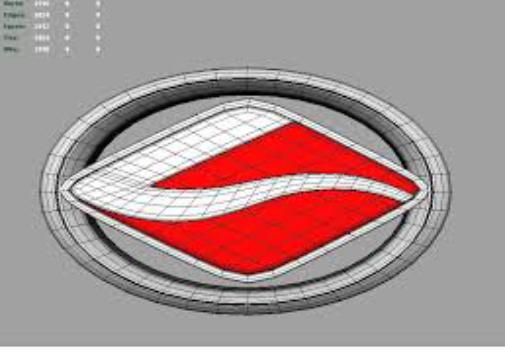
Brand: Landwind-3
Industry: Transportation